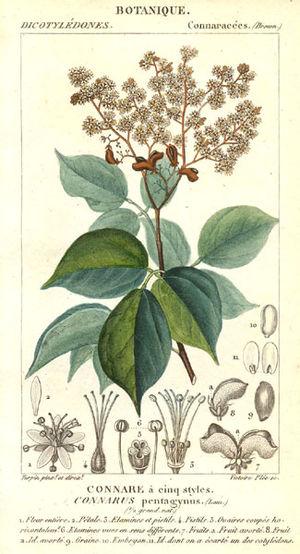
Agelaea est un genre de plantes de la famille des Connaraceae.